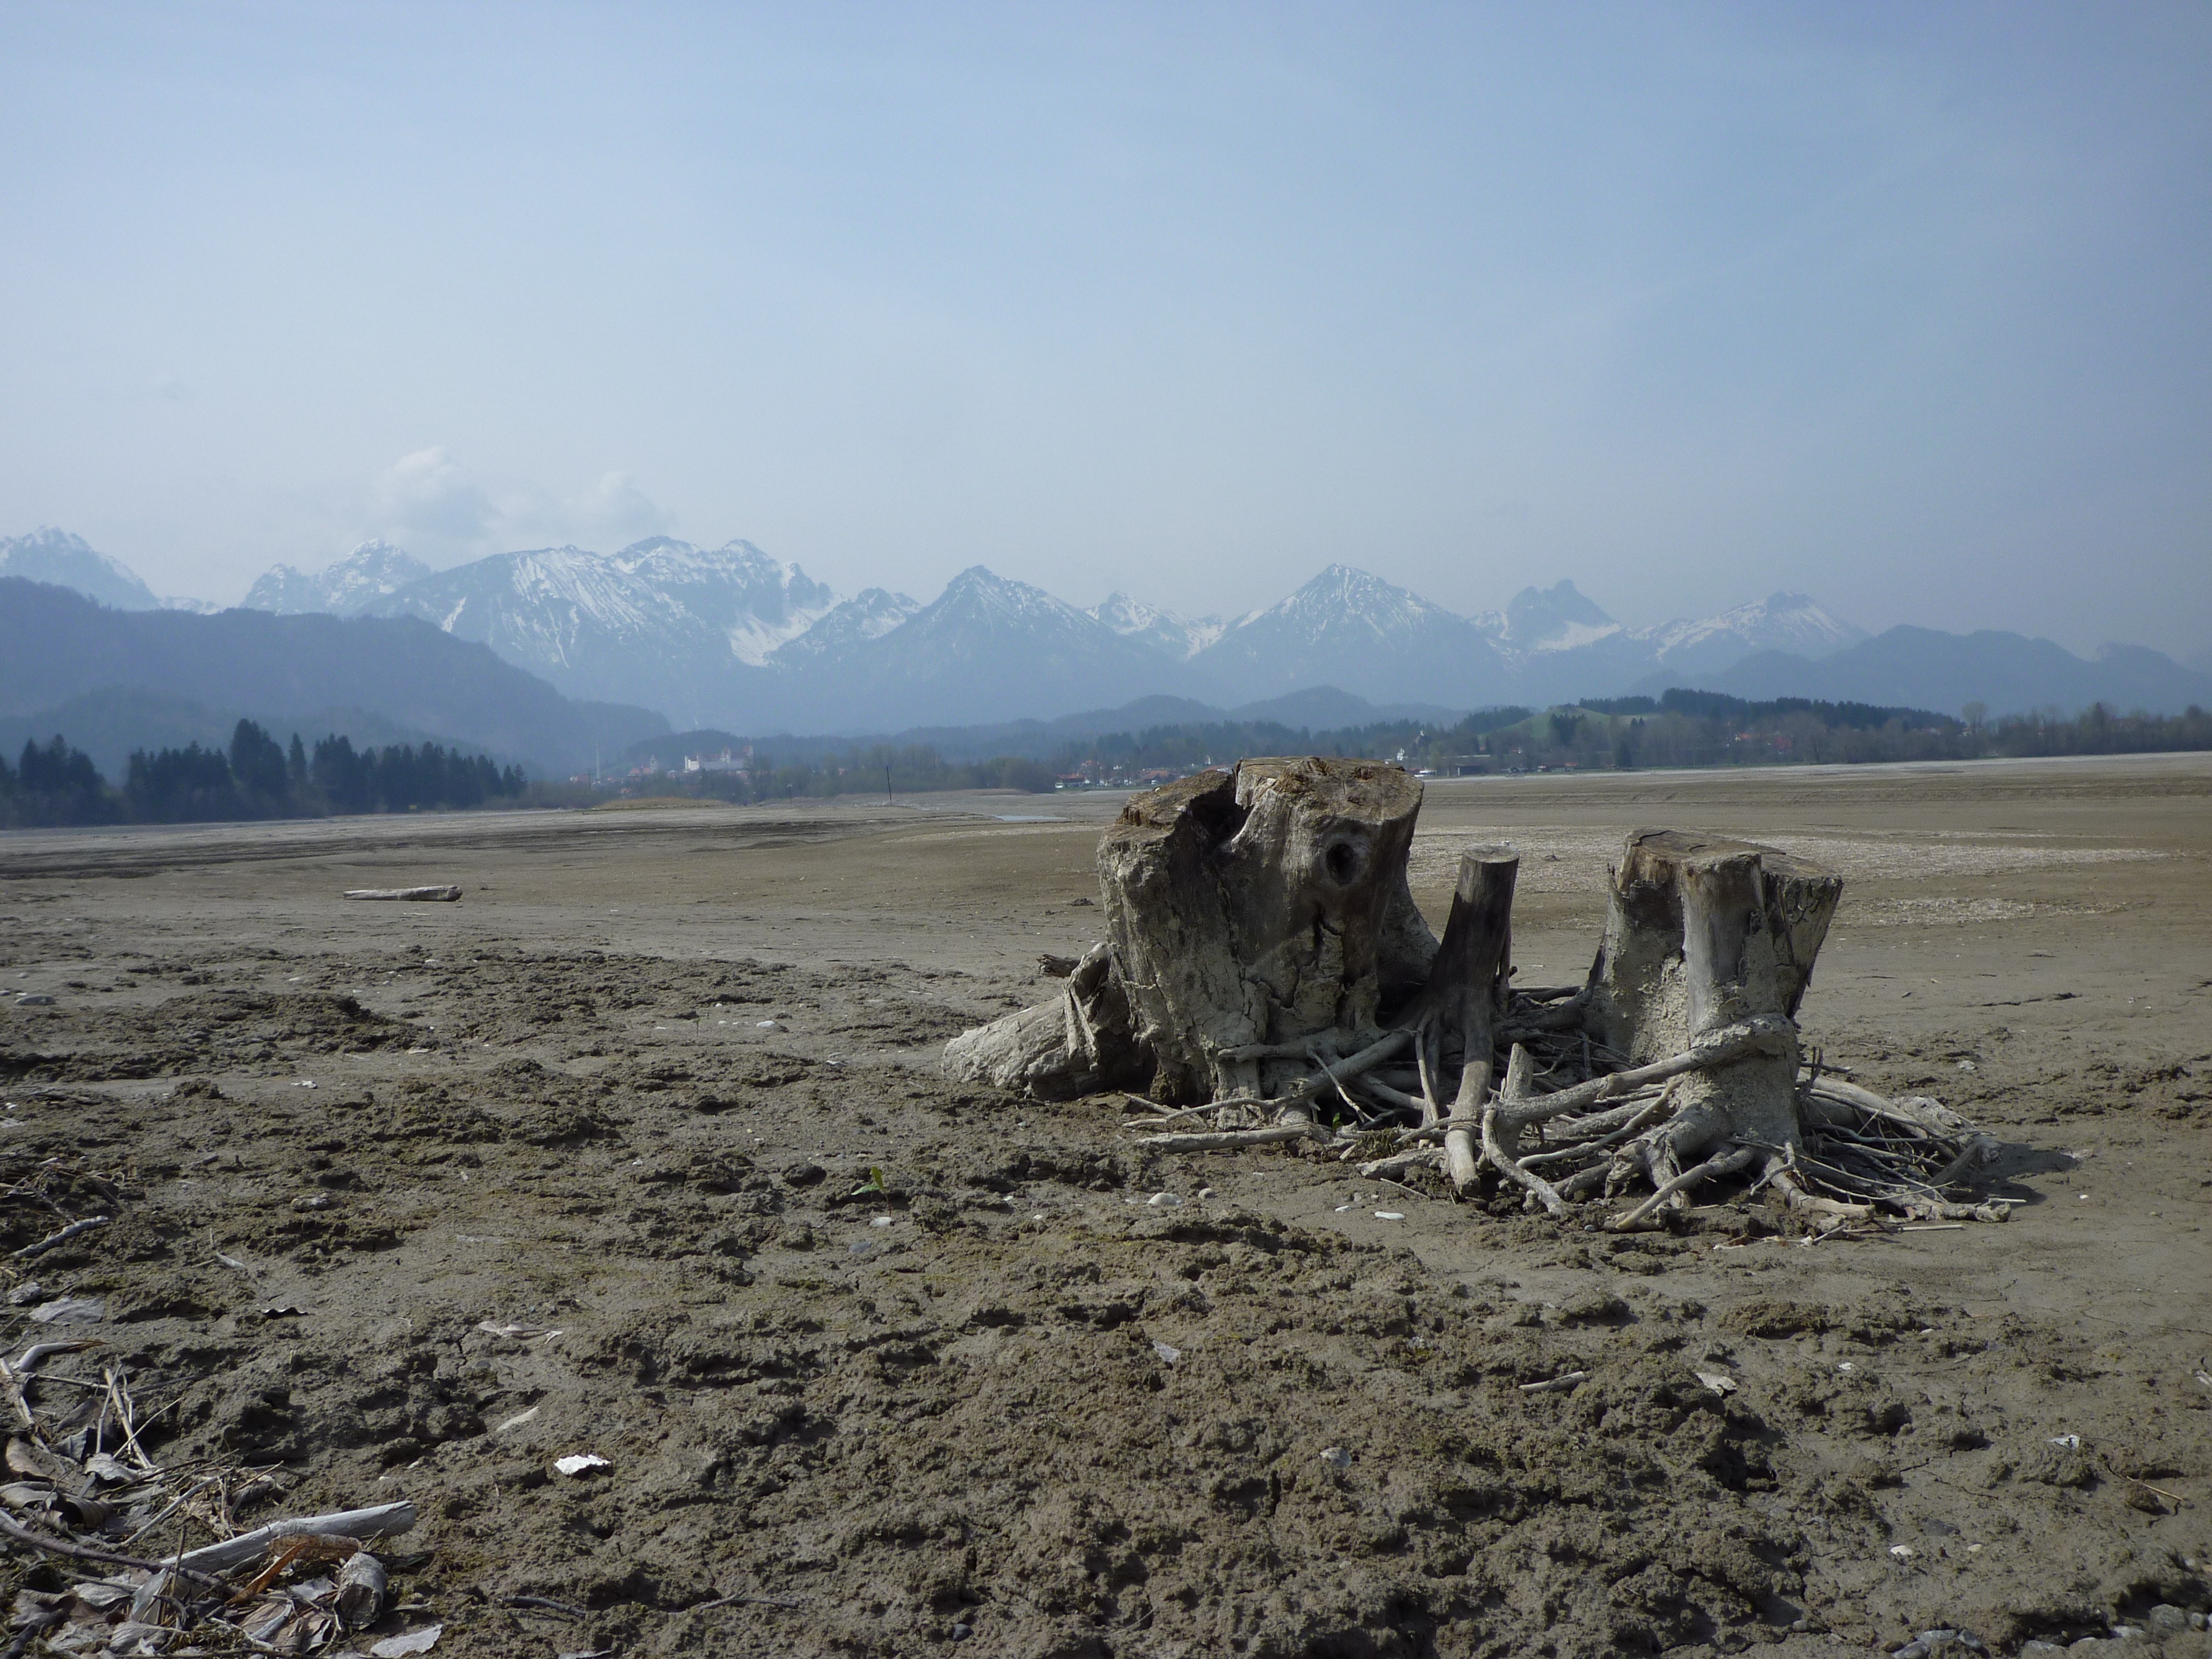
landscape, water, wilderness, mountain, valley, dry, soil, geology, plateau, tree stump, landform, lake forggensee, natural environment, geographical feature, allgau